Fireman's pole

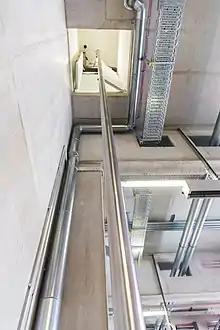
A firepole in Cologne with a door at the entry

Losing one's grip on the pole can result in falling from a great height; the firefighter may hit an object such as a door extending from a truck; poor speed control can result in injured or even broken legs upon impact with the floor; and burns can occur due to friction if the skin rubs against the pole. If the pole runs through an unprotected hole in the floor, there is a risk of a person falling through it, as well as exhaust fumes rising into the living quarters.